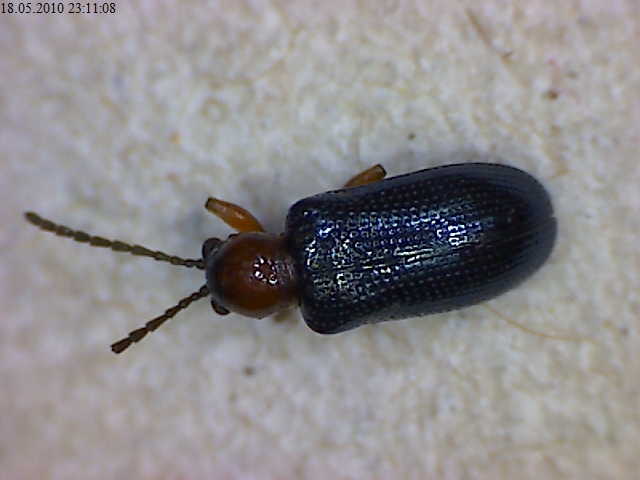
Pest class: cereal_leaf_beetle